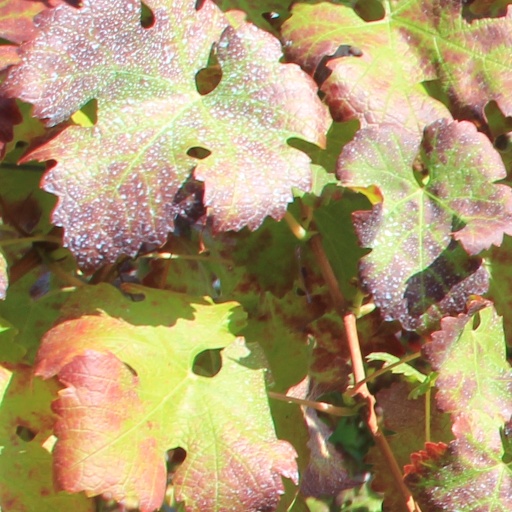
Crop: grape